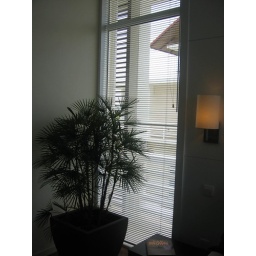
plant in bedroom